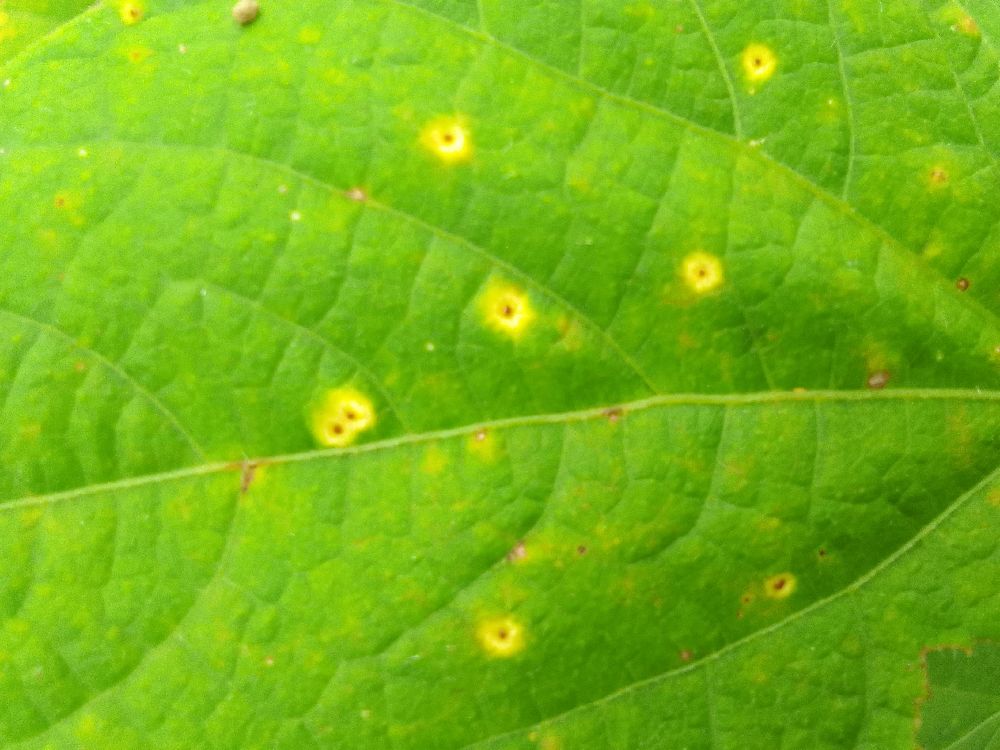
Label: rust